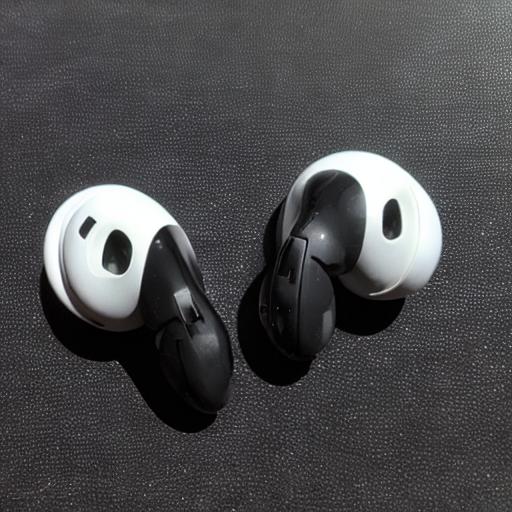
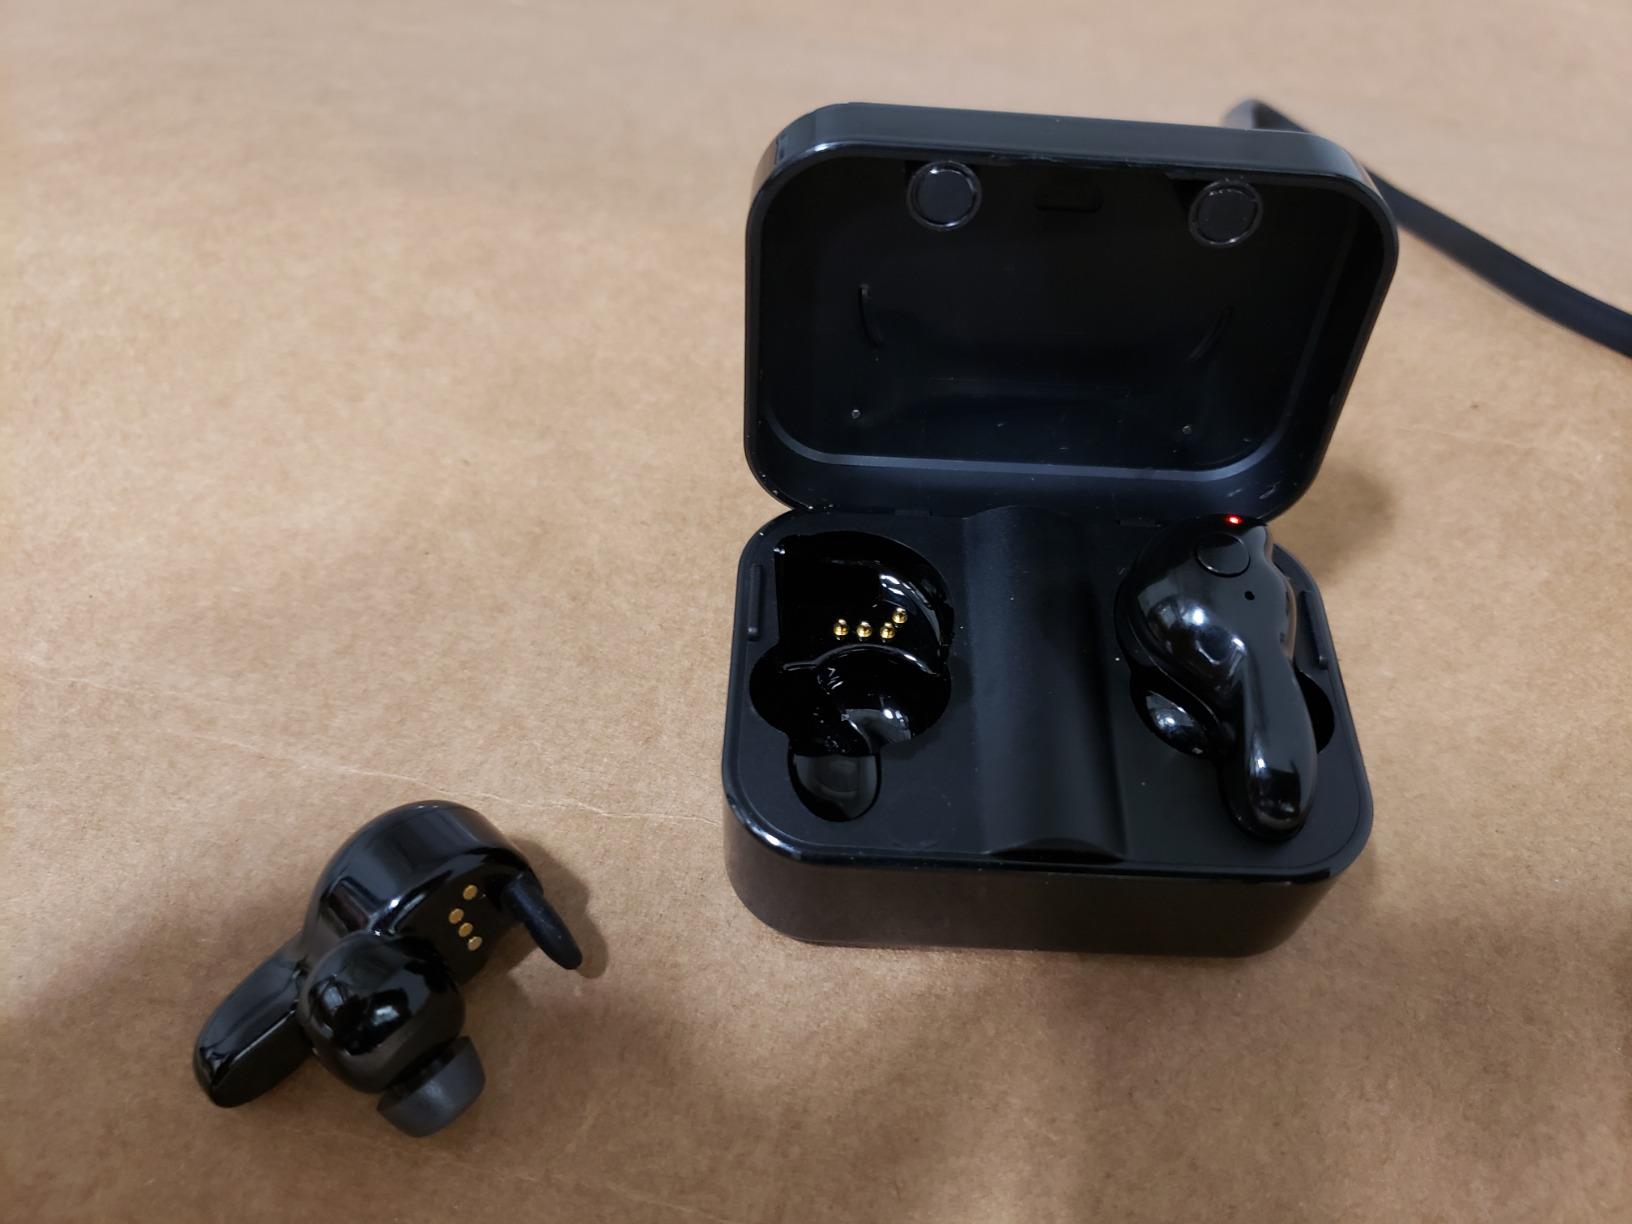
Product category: earbuds
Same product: no